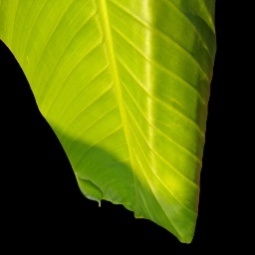
Label: Healthy